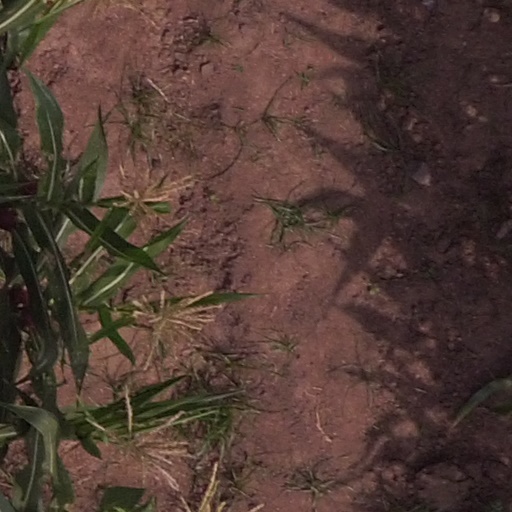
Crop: maize; corn